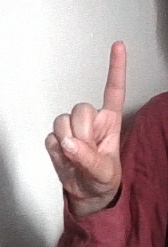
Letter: bb